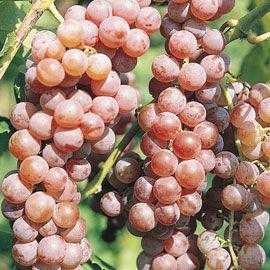
Label: Grapes